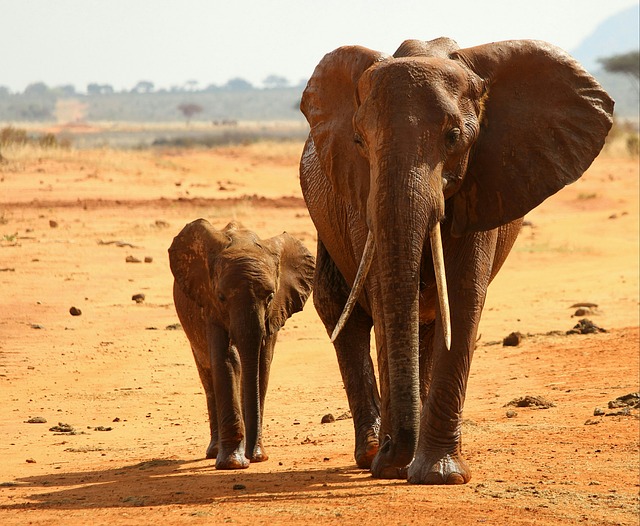
Label: elefante